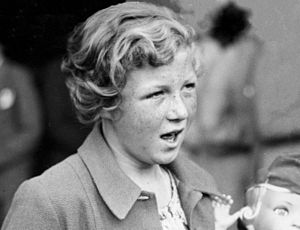
Inge Sørensen
Inge Sørensen i 1936
Inge Sørensen gift Tabur var en dansk svømmer, der som kun 12-årig vandt bronzemedalje i 200 meter brystsvømning ved de olympiske lege i Berlin i 1936.